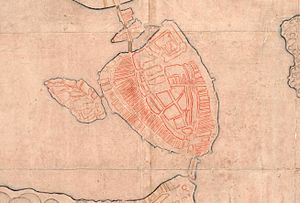
Gamla stan / Gadenavne i Gamla stan
Det ældste kort over Stockholm viser Gamla stan før 1547. Stadsholmen, Helgeandsholmen og Riddarholmen er også en del af kortet.
Gamla stan, Stadsholmen eller Staden mellan broarna er den ældste del af Stockholm i Sverige.